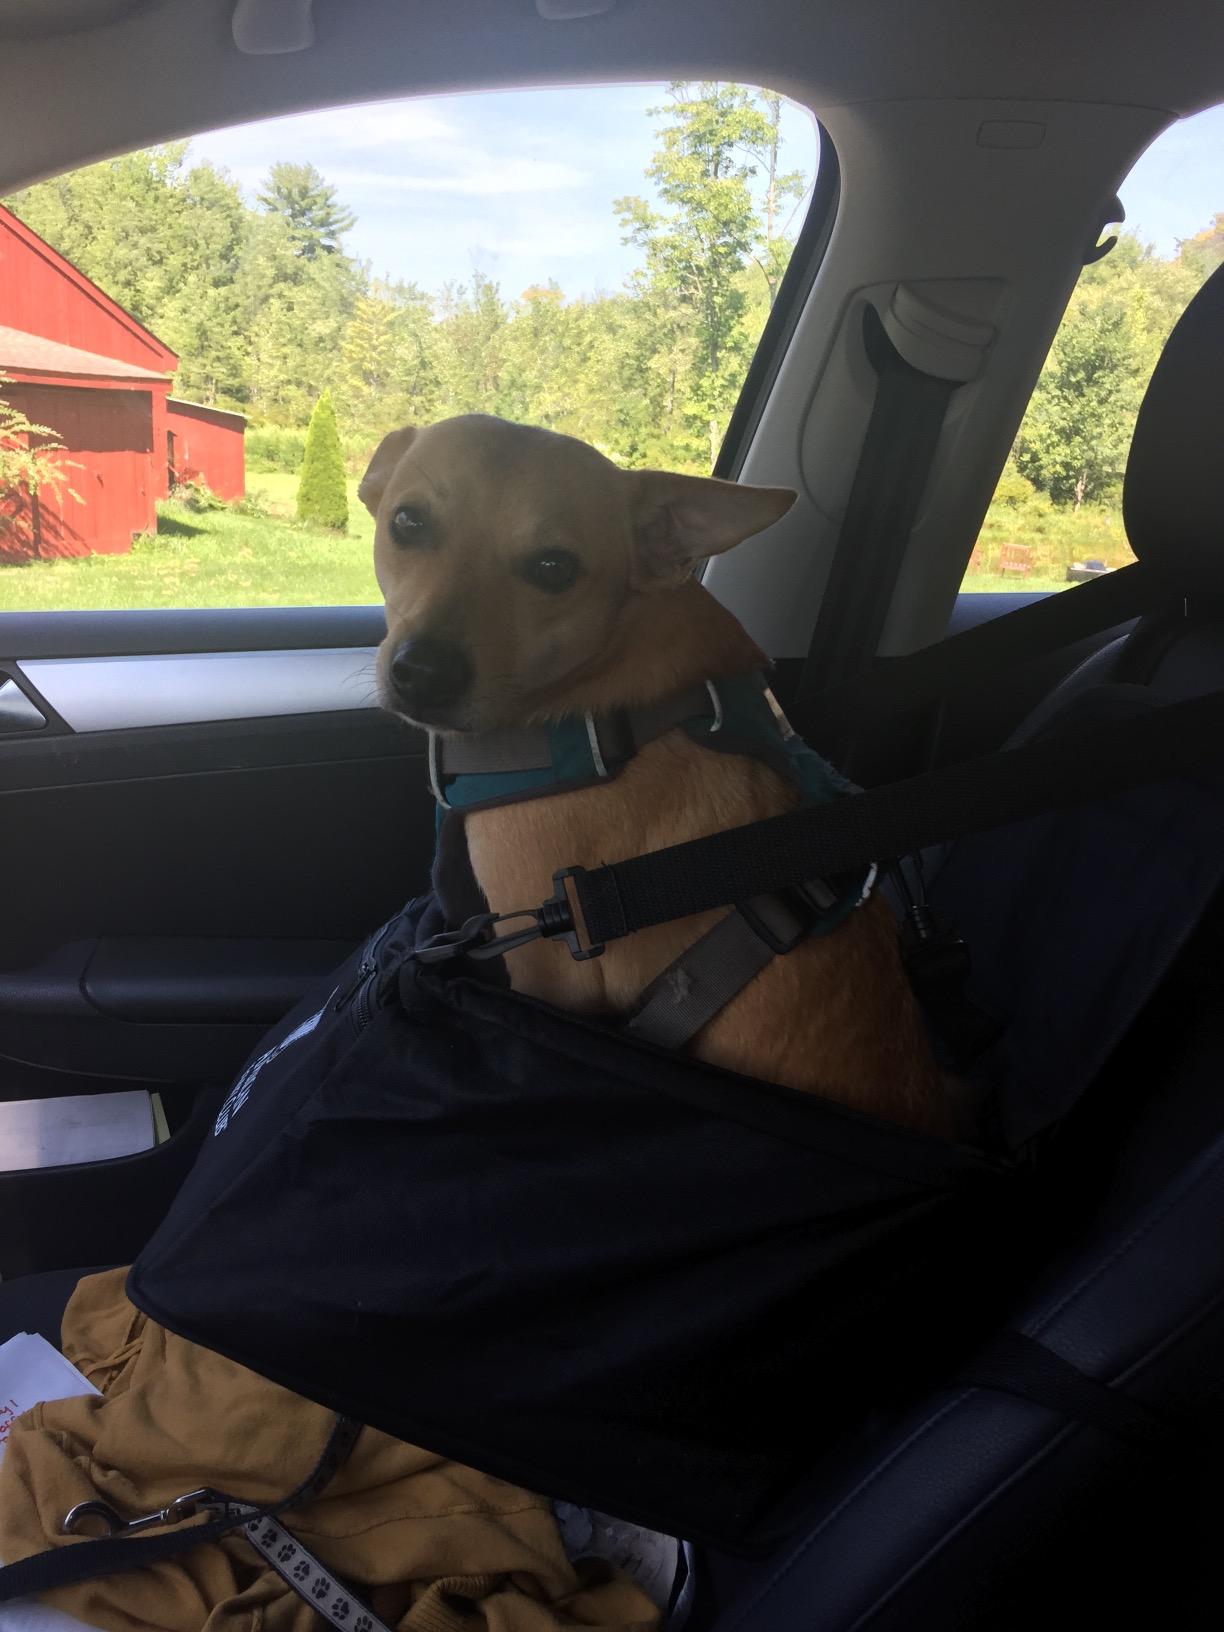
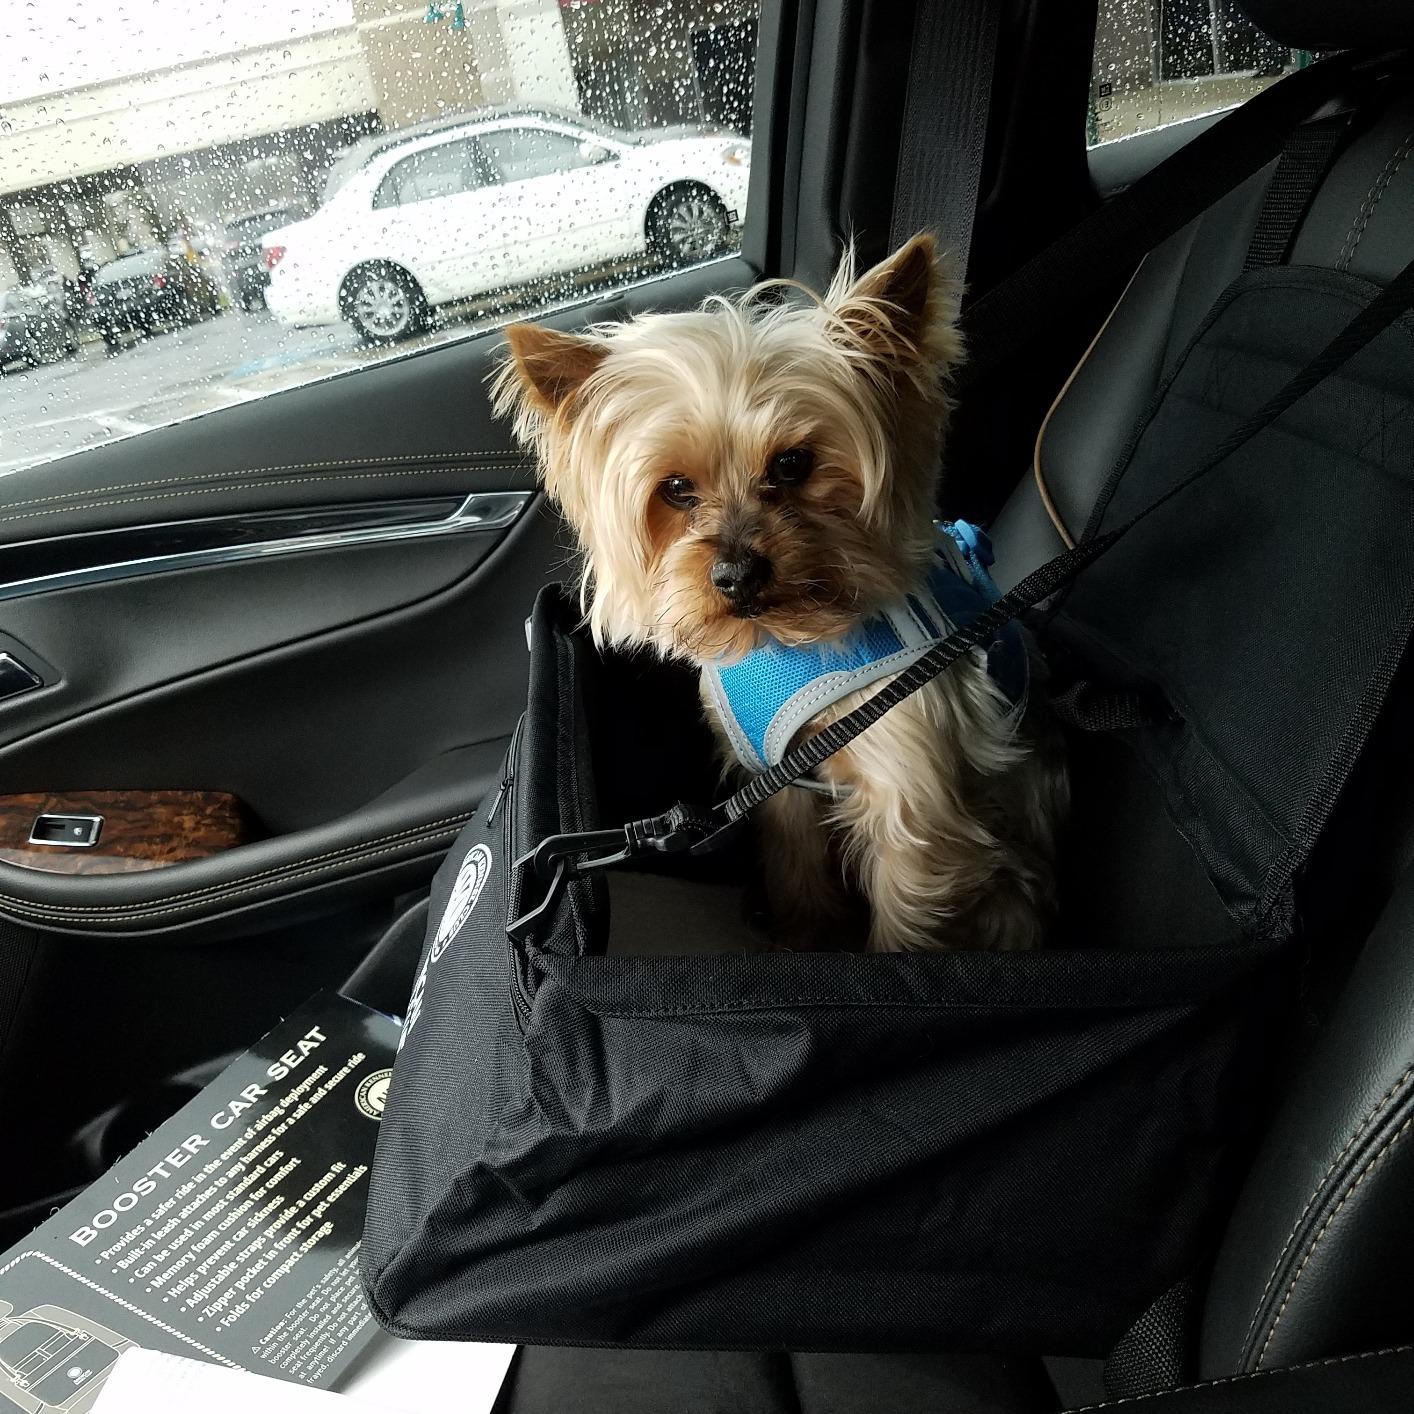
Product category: items_kennel
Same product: yes